Charles K. Fletcher

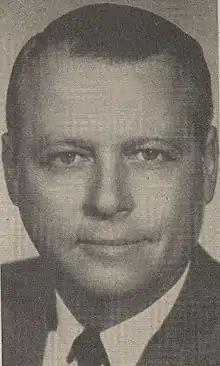
From 1947's "Pictorial Directory of the 80th Congress"

Charles Kimball Fletcher (December 15, 1902 – September 29, 1985) was an American soldier, banker and politician.